Air Force Financial Services Center

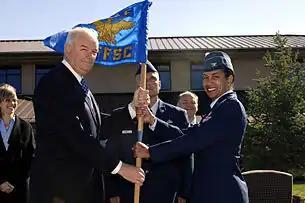
Colonel Judy Perry accepts Air Force Financial Services Center Guidon from Secretary of the Air Force Michael Wynne

The Financial Services Center was opened on 14 September 2007 by Secretary of the Air Force Michael Wynne. The ribbon-cutting ceremony was attended by United States Senator John Thune, Congresswoman Stephanie Herseth Sandlin, senior Air Force official, and Rapid City civic leaders. The center's first commander was Colonel Judy Perry.